Licia Verde

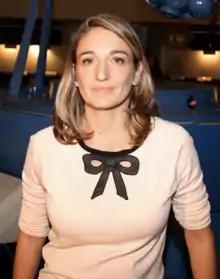

Licia Verde (born 14 October 1971, Venice, Italy) is an Italian cosmologist and theoretical physicist and currently ICREA Professor of Physics and Astronomy at the University of Barcelona. Her research interests include large-scale structure, dark matter, dark energy, inflation and the cosmic microwave background.